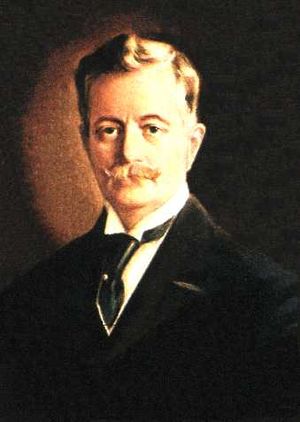
Epitácio Pessoa
Epitácio Pessoa
Epitácio Lindolfo da Silva Pessoa var en brasiliansk jurist og politiker, Brasiliens tolvte præsident i årene mellem 1919–1922.